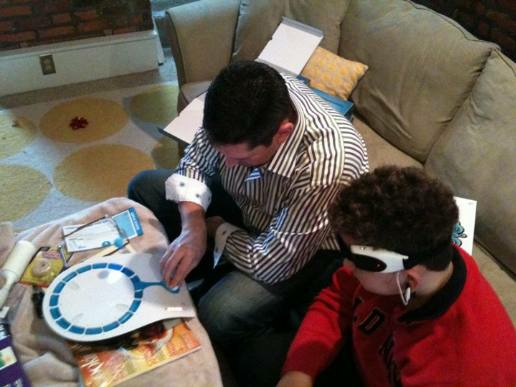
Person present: Yes